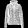
Label: Coat